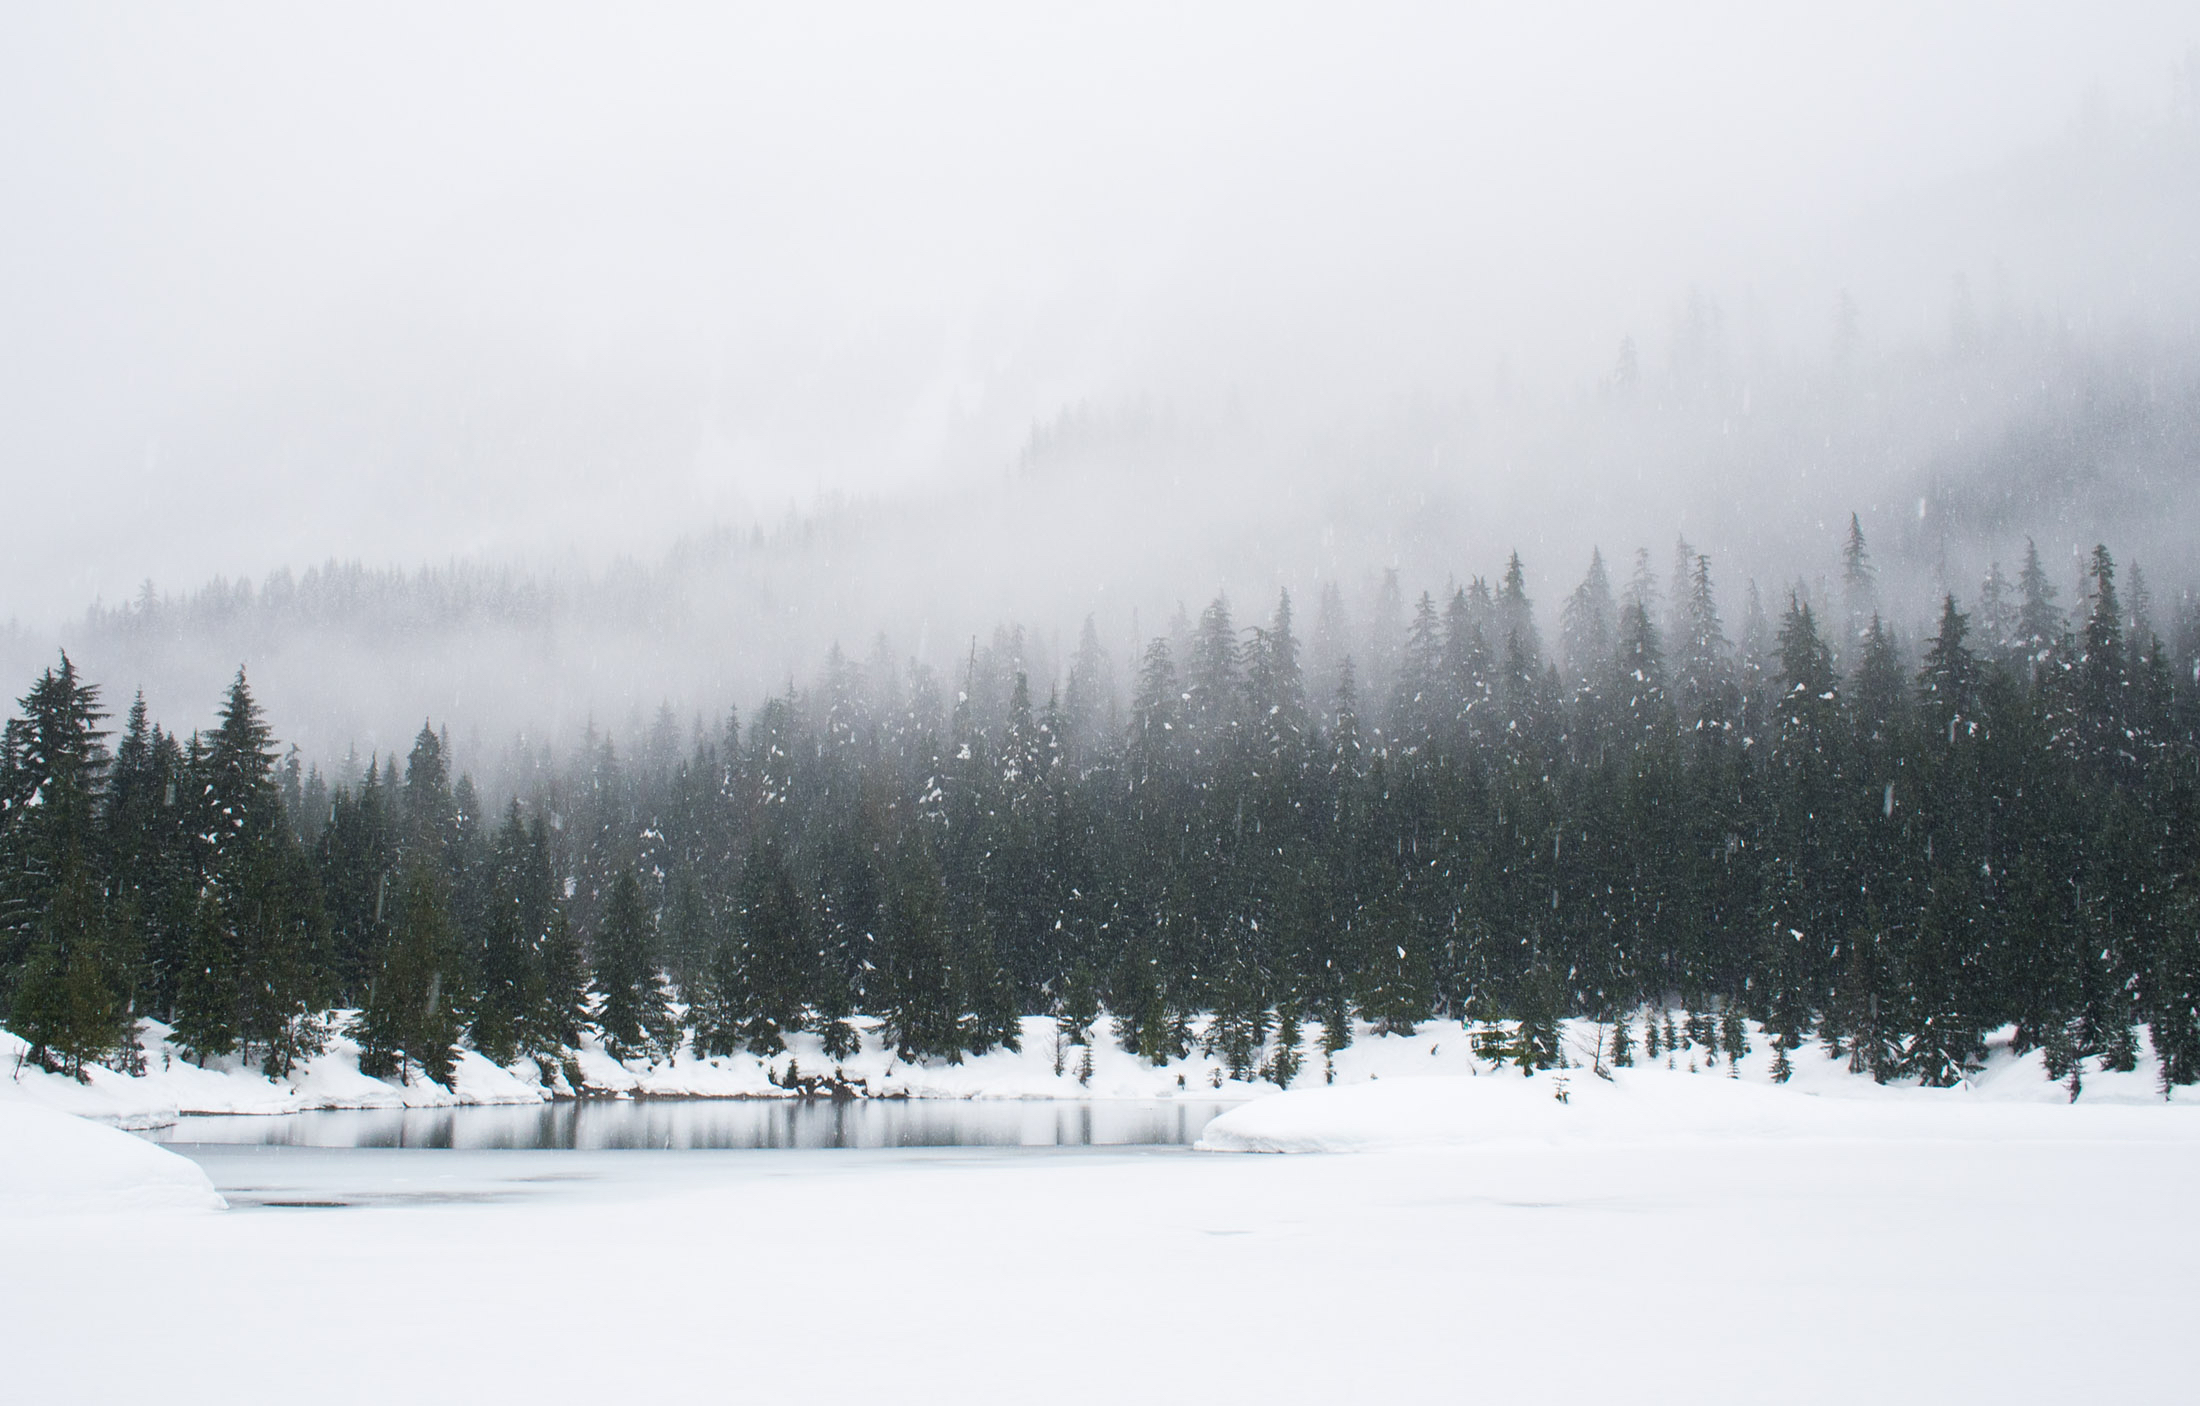
tree, forest, mountain, snow, winter, weather, season, freezing, atmospheric phenomenon